French Indochina

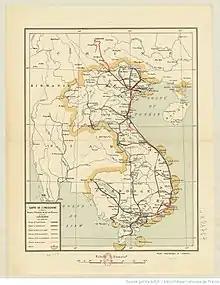
French Indochina around 1933.

As Sarraut was determined to secure French rule over the country he created a strong political surveillance apparatus that functioned throughout French Indochina. He centralised all local police forces and developed an intelligence service, these policies would lead to the creation of the "Sûreté générale indochinoise", which sought to monitor and police anti-French activities both inside and outside of French Indochina.